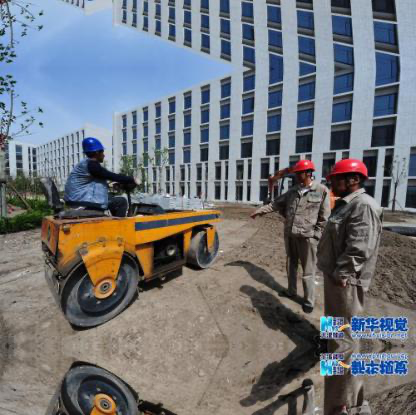
Objects in the image:
label: helmet
label: helmet
label: helmet